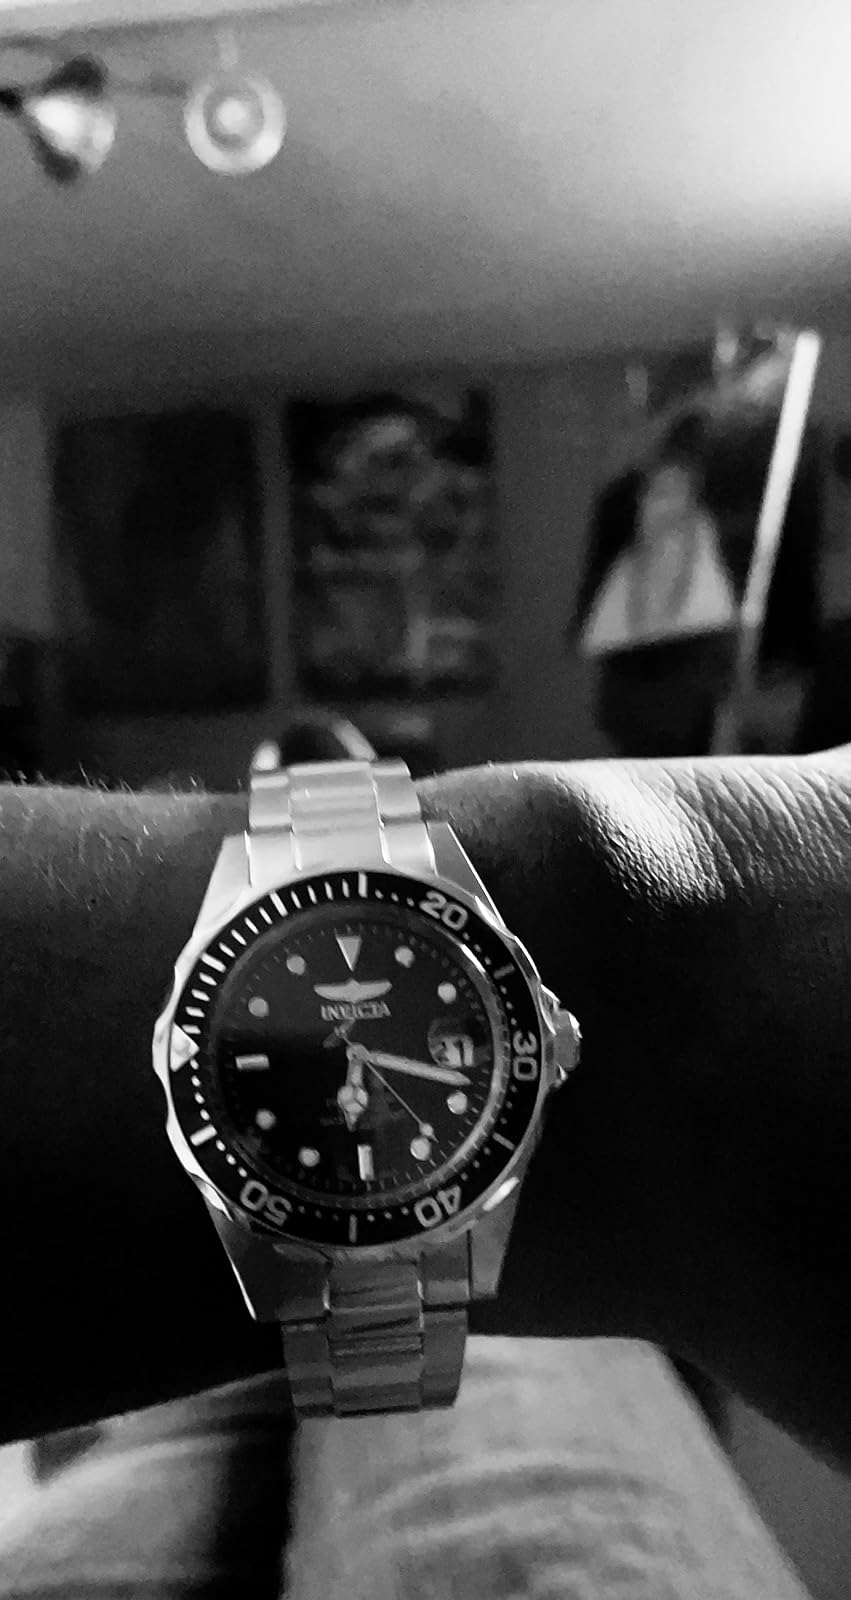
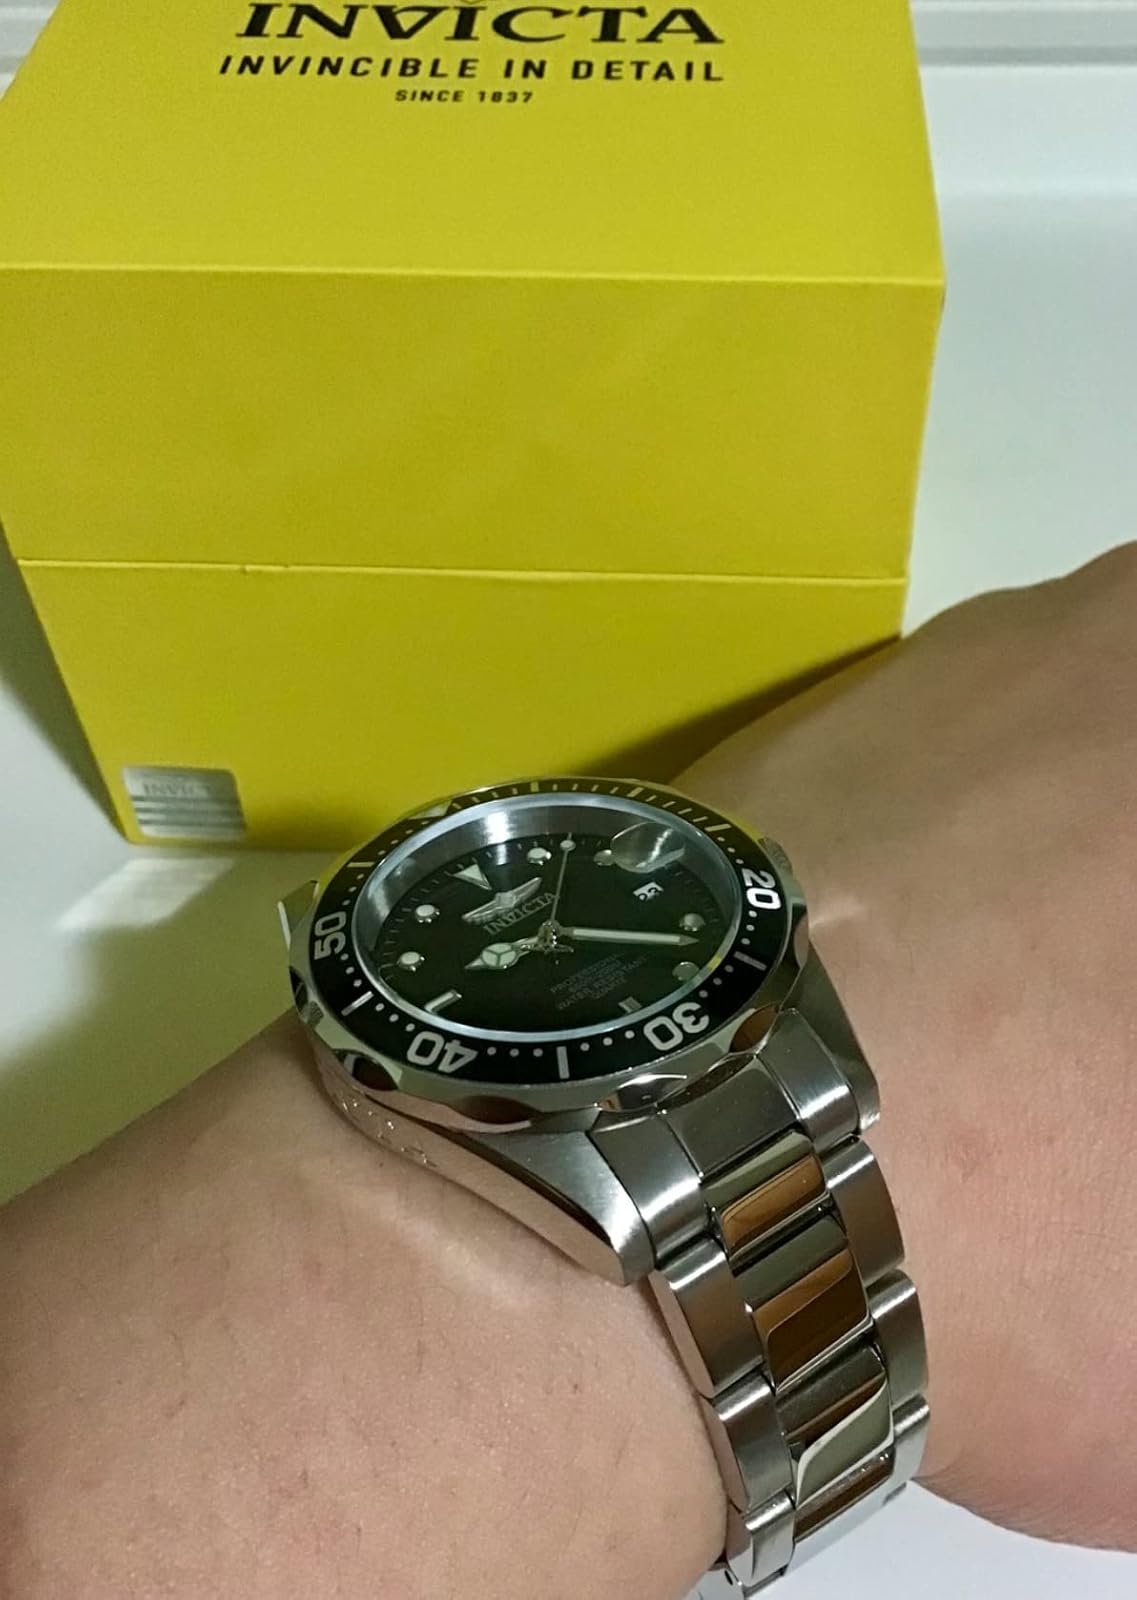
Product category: accessories_watch
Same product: yes